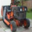
Label: lawn_mower